Dorothea de Ficquelmont

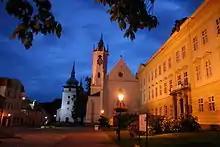
Teplice Castle

In 1839 her husband was recalled to Vienna to assume the duties of the Foreign Office, so the Ficquelmonts left Russia. During her remaining years, Dolly essentially lived between their palaces of Vienna and Venice and their daughter's castle in Teplice.